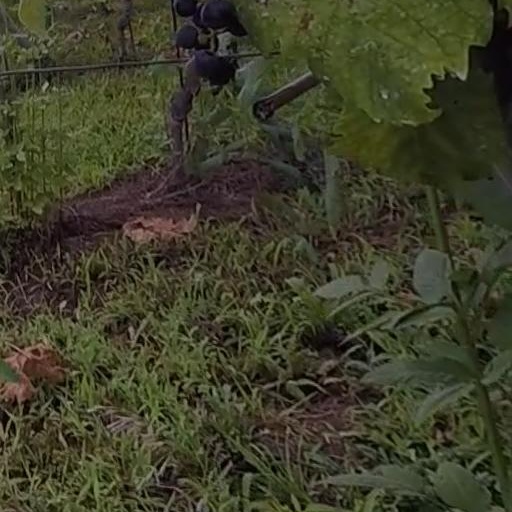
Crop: grape